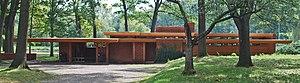
Cet article propose une liste exhaustive des réalisations de Frank Lloyd Wright. Huit d'entre elles sont classées sur la liste du patrimoine mondial de l'UNESCO depuis le 7 juillet 2019 au titre des œuvres architecturales du XXᵉ siècle de Frank Lloyd Wright.